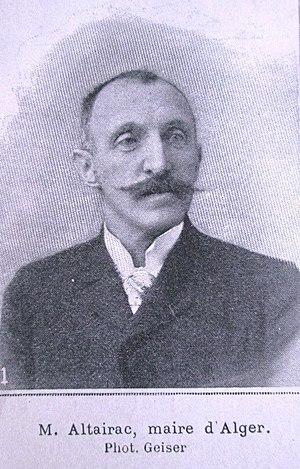
Photographie (v.1902) de Frédéric Altairac, conseiller municipal (1874-1887) puis conseiller général (1887-1917) de la ville de Maison-Carrée.
El-Harrach est une localité dans la banlieue d'Alger en Algérie. Simple lieu-dit sur la route d'Alger jusqu'au milieu du XIXᵉ siècle, cette localité devient la 12ᵉ ville d'Algérie au début des années 1950, avant d'être absorbée par la ville d'Alger à laquelle elle est rattachée administrativement en 1959 en tant qu'arrondissement. Le territoire historique d'El-Harrach est aujourd'hui partagé entre plusieurs communes de la wilaya d'Alger et certains de ses faubourgs constituent encore certains des quartiers les plus populaires et populeux de la capitale algérienne.